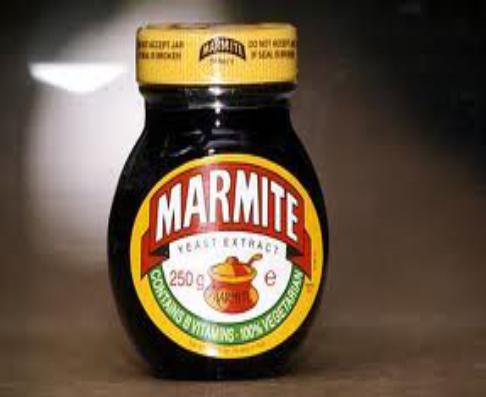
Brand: Marmite
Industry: Food